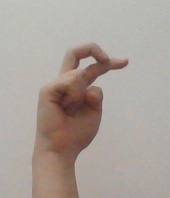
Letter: zay